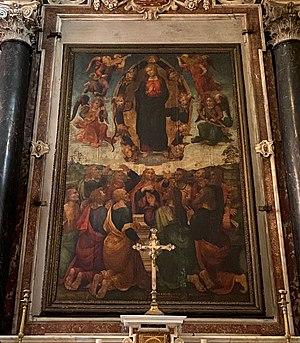
La pro-cathédrale Sainte Marie est une ancienne cathédrale catholique romaine située à Bastia dans le département de Haute-Corse. Elle a été le siège du diocèse de Mariana entre 1570 et 1802, date de sa suppression et de son rattachement au diocèse d'Ajaccio.
La Citadelle est un quartier historique de la ville de Bastia. Sa construction date de la présence génoise en Corse.